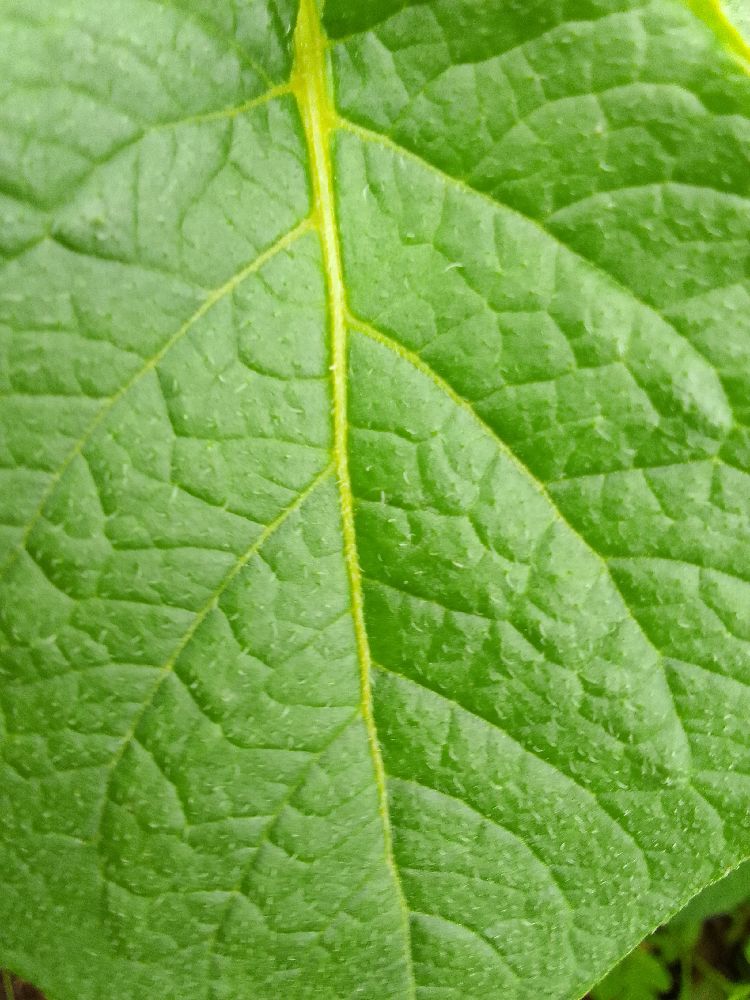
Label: Healthy